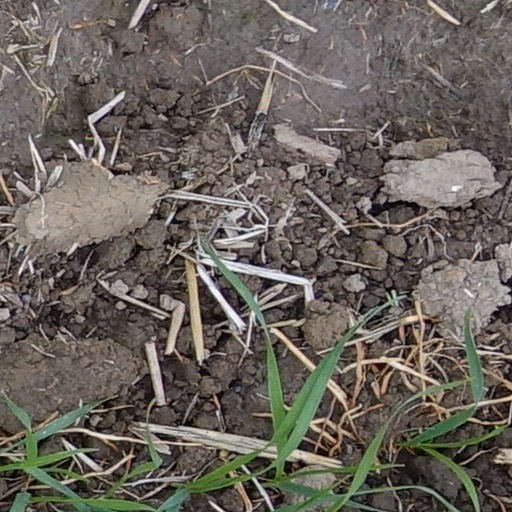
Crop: wheat